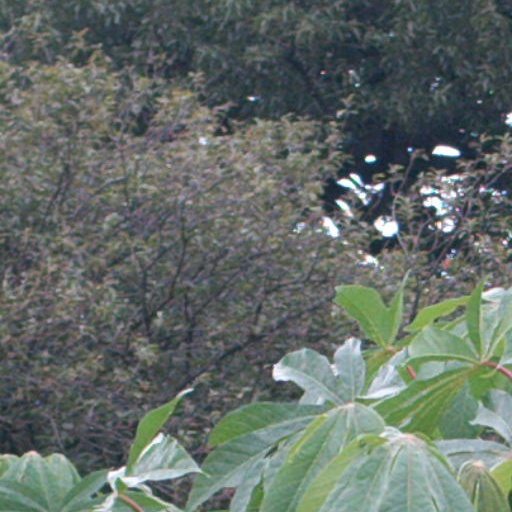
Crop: cassava